Lee Pa-ni

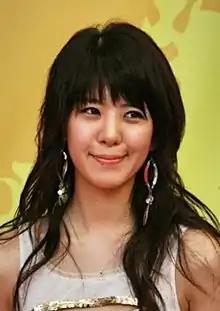
Lee Pa-ni in 2008.

Lee Pa-ni (born January 22, 1986) is a South Korean model and actress. In 2006, she was selected as the winner of Spice TV’s "Playboy" 2006 Korea Model Contest. She is often reported to be the first Korean model to appear in the magazine; however, that distinction goes to Lee Sa-bi.